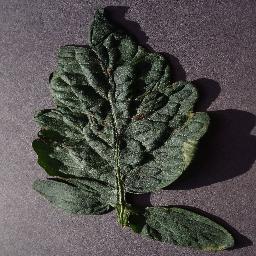
Label: Tomato___Target_Spot